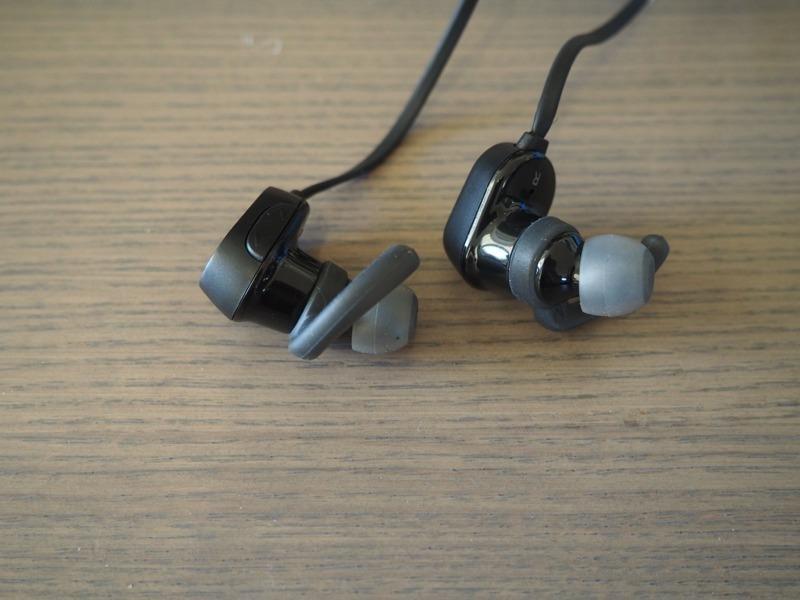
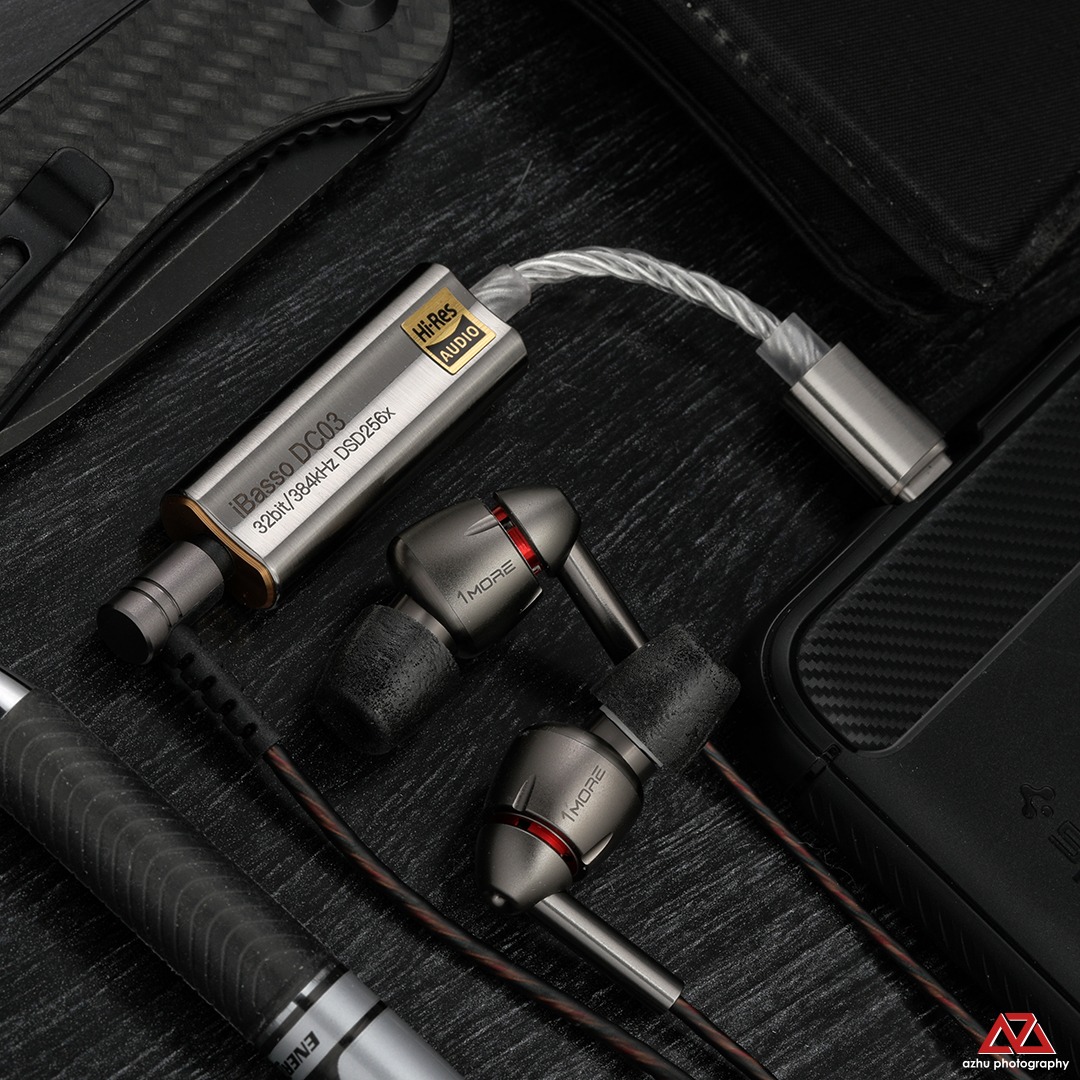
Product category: headphones
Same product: no